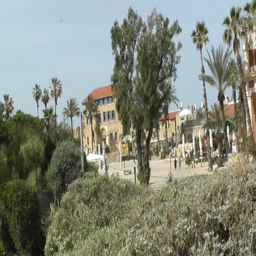
stone house in the heart